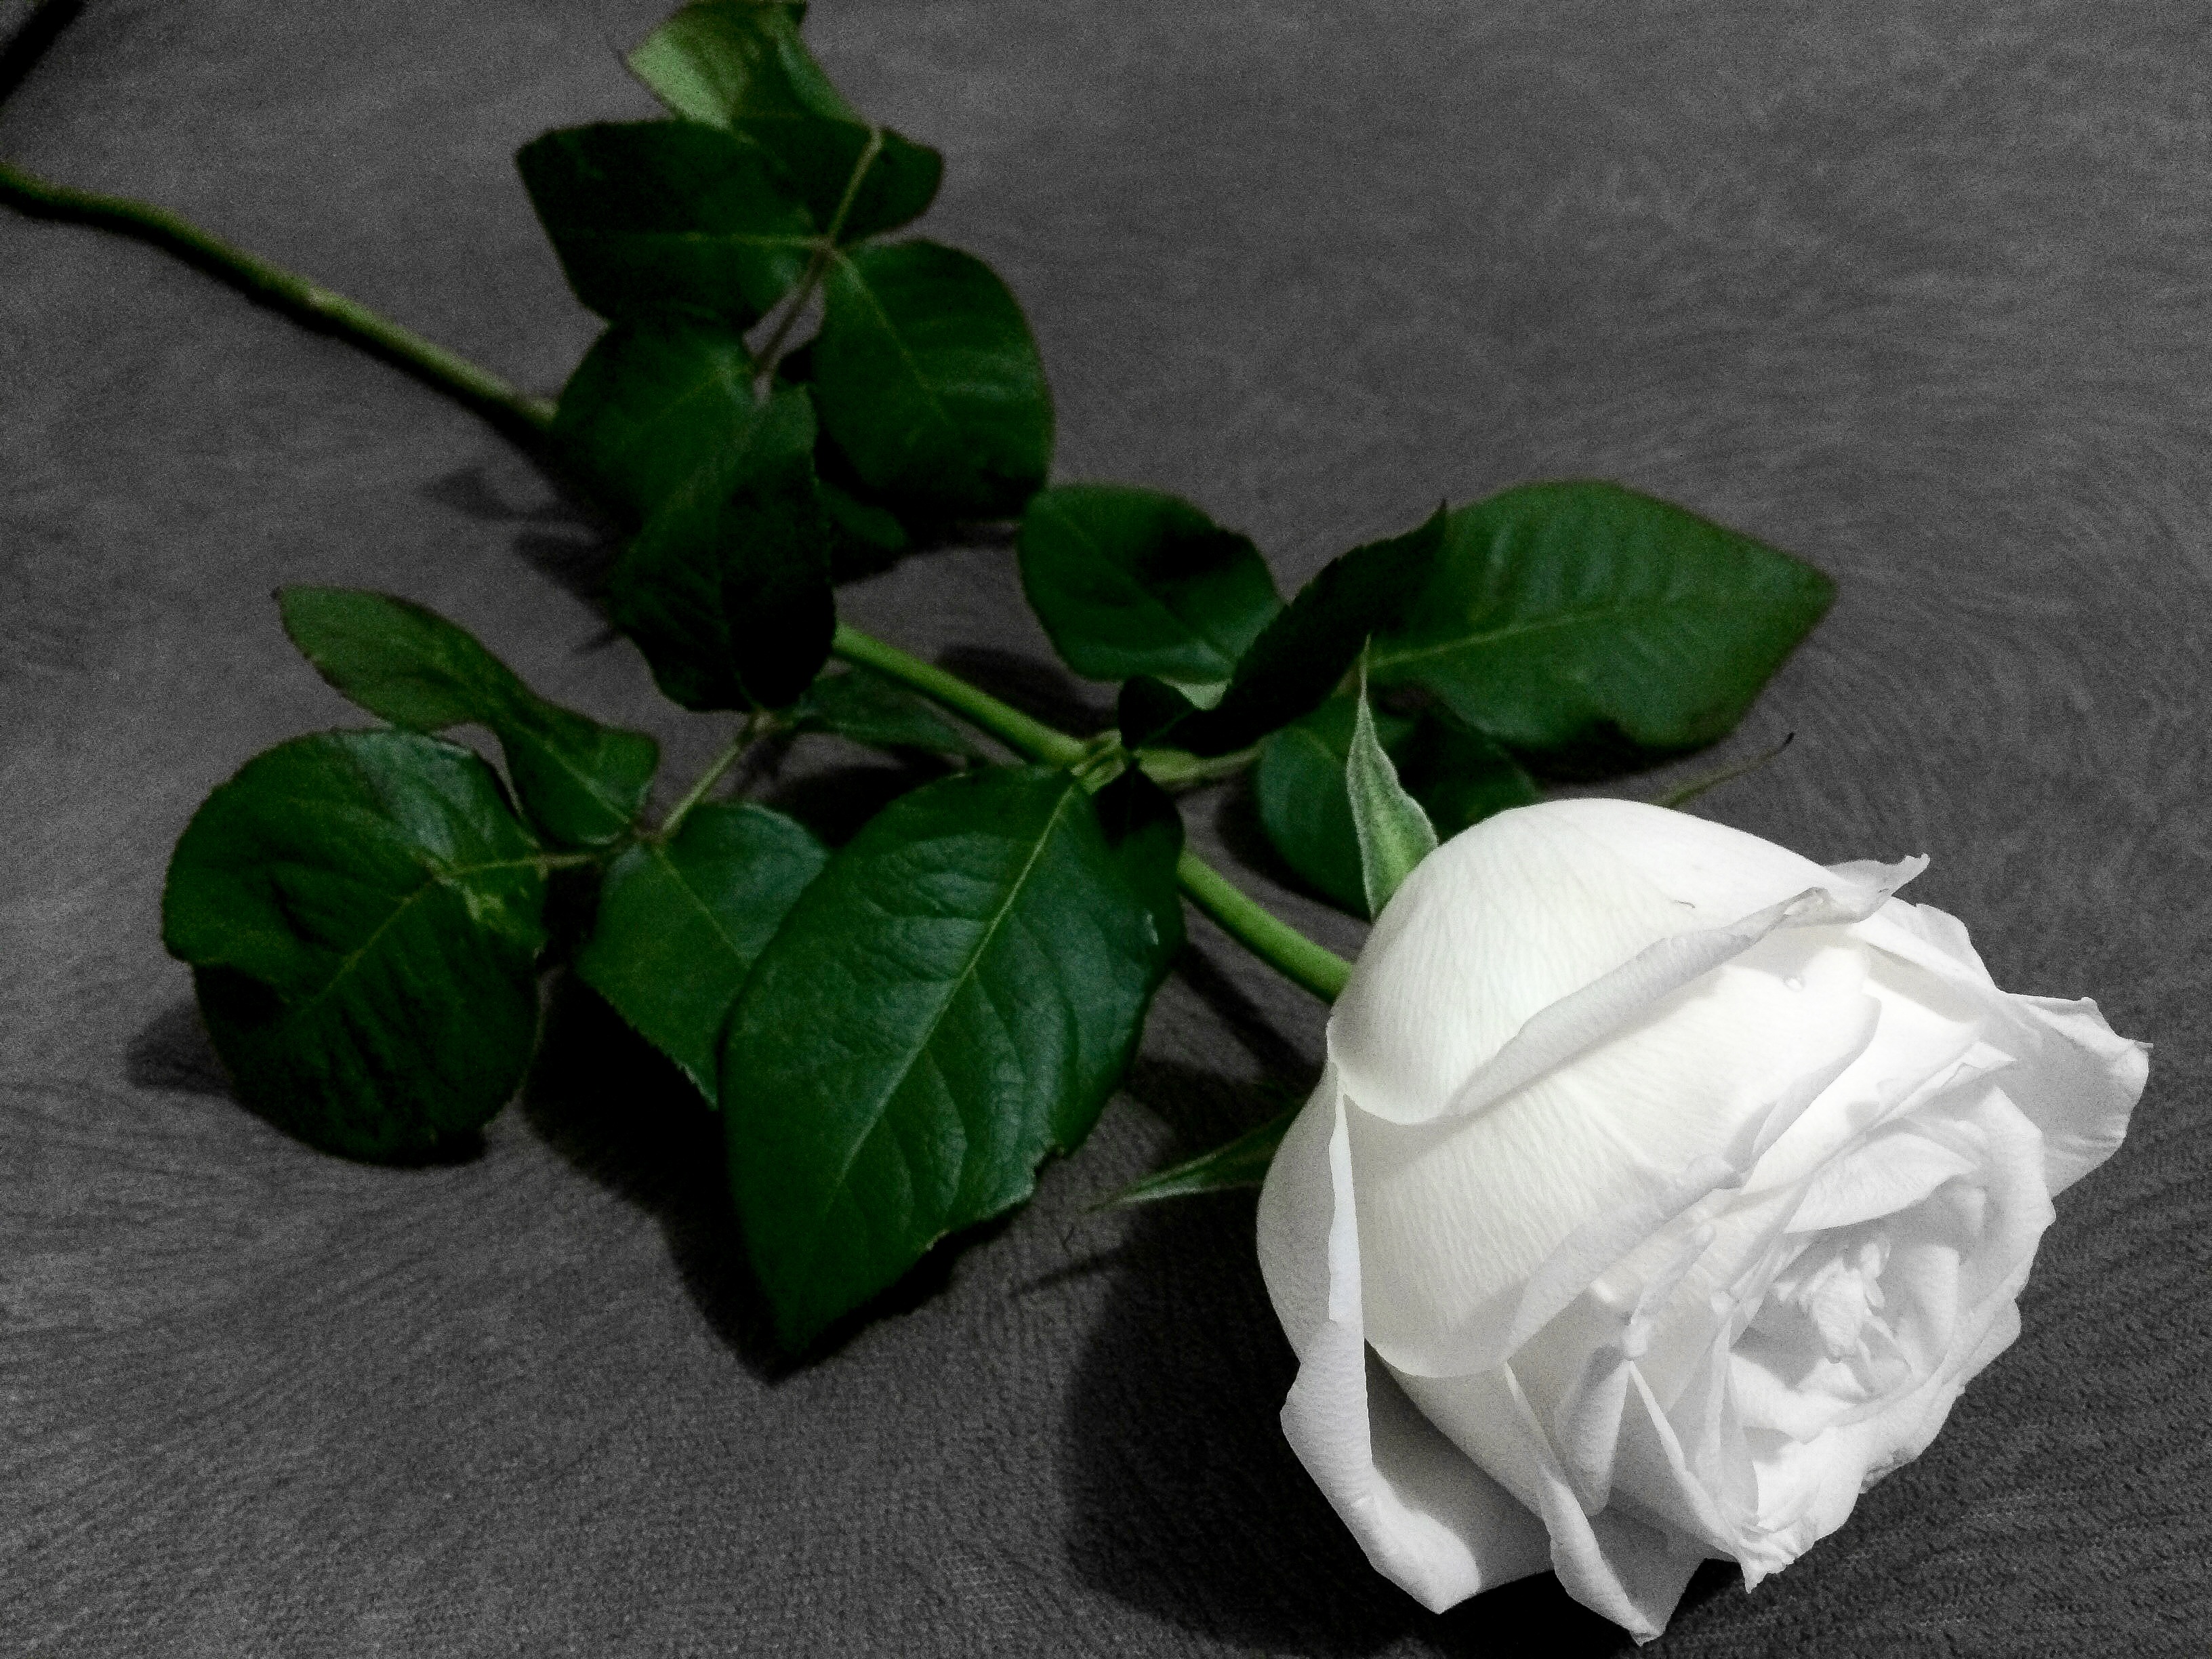
nature, plant, white, leaf, flower, petal, green, flora, rosa, beauty, delicate, gardenia, jasmine, flowering plant, land plant